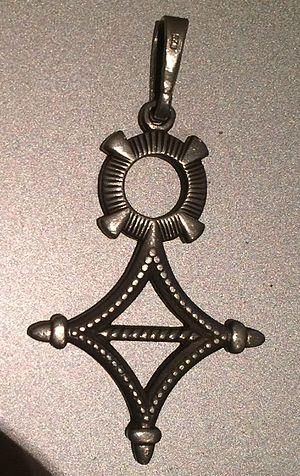
La croix d'Agadez désigne l'exemple le plus populaire d'une catégorie de bijoux berbères sahariens fabriqués particulièrement par les Touaregs, un peuple berbère du Sahara. Seuls quelques-uns de ces bijoux ressemblent vraiment à une croix. Il s’agit, pour la plupart d’entre eux, d’un pendentif à silhouette variée, apparentée soit à une croix, soit à une forme de plaque ou de bouclier. Si les premières d'entre elles étaient fabriquées en pierre ou en cuivre, les forgerons utilisent généralement l'argent et le procédé de fonte dit « à la cire perdue », sans jamais marteler le métal.